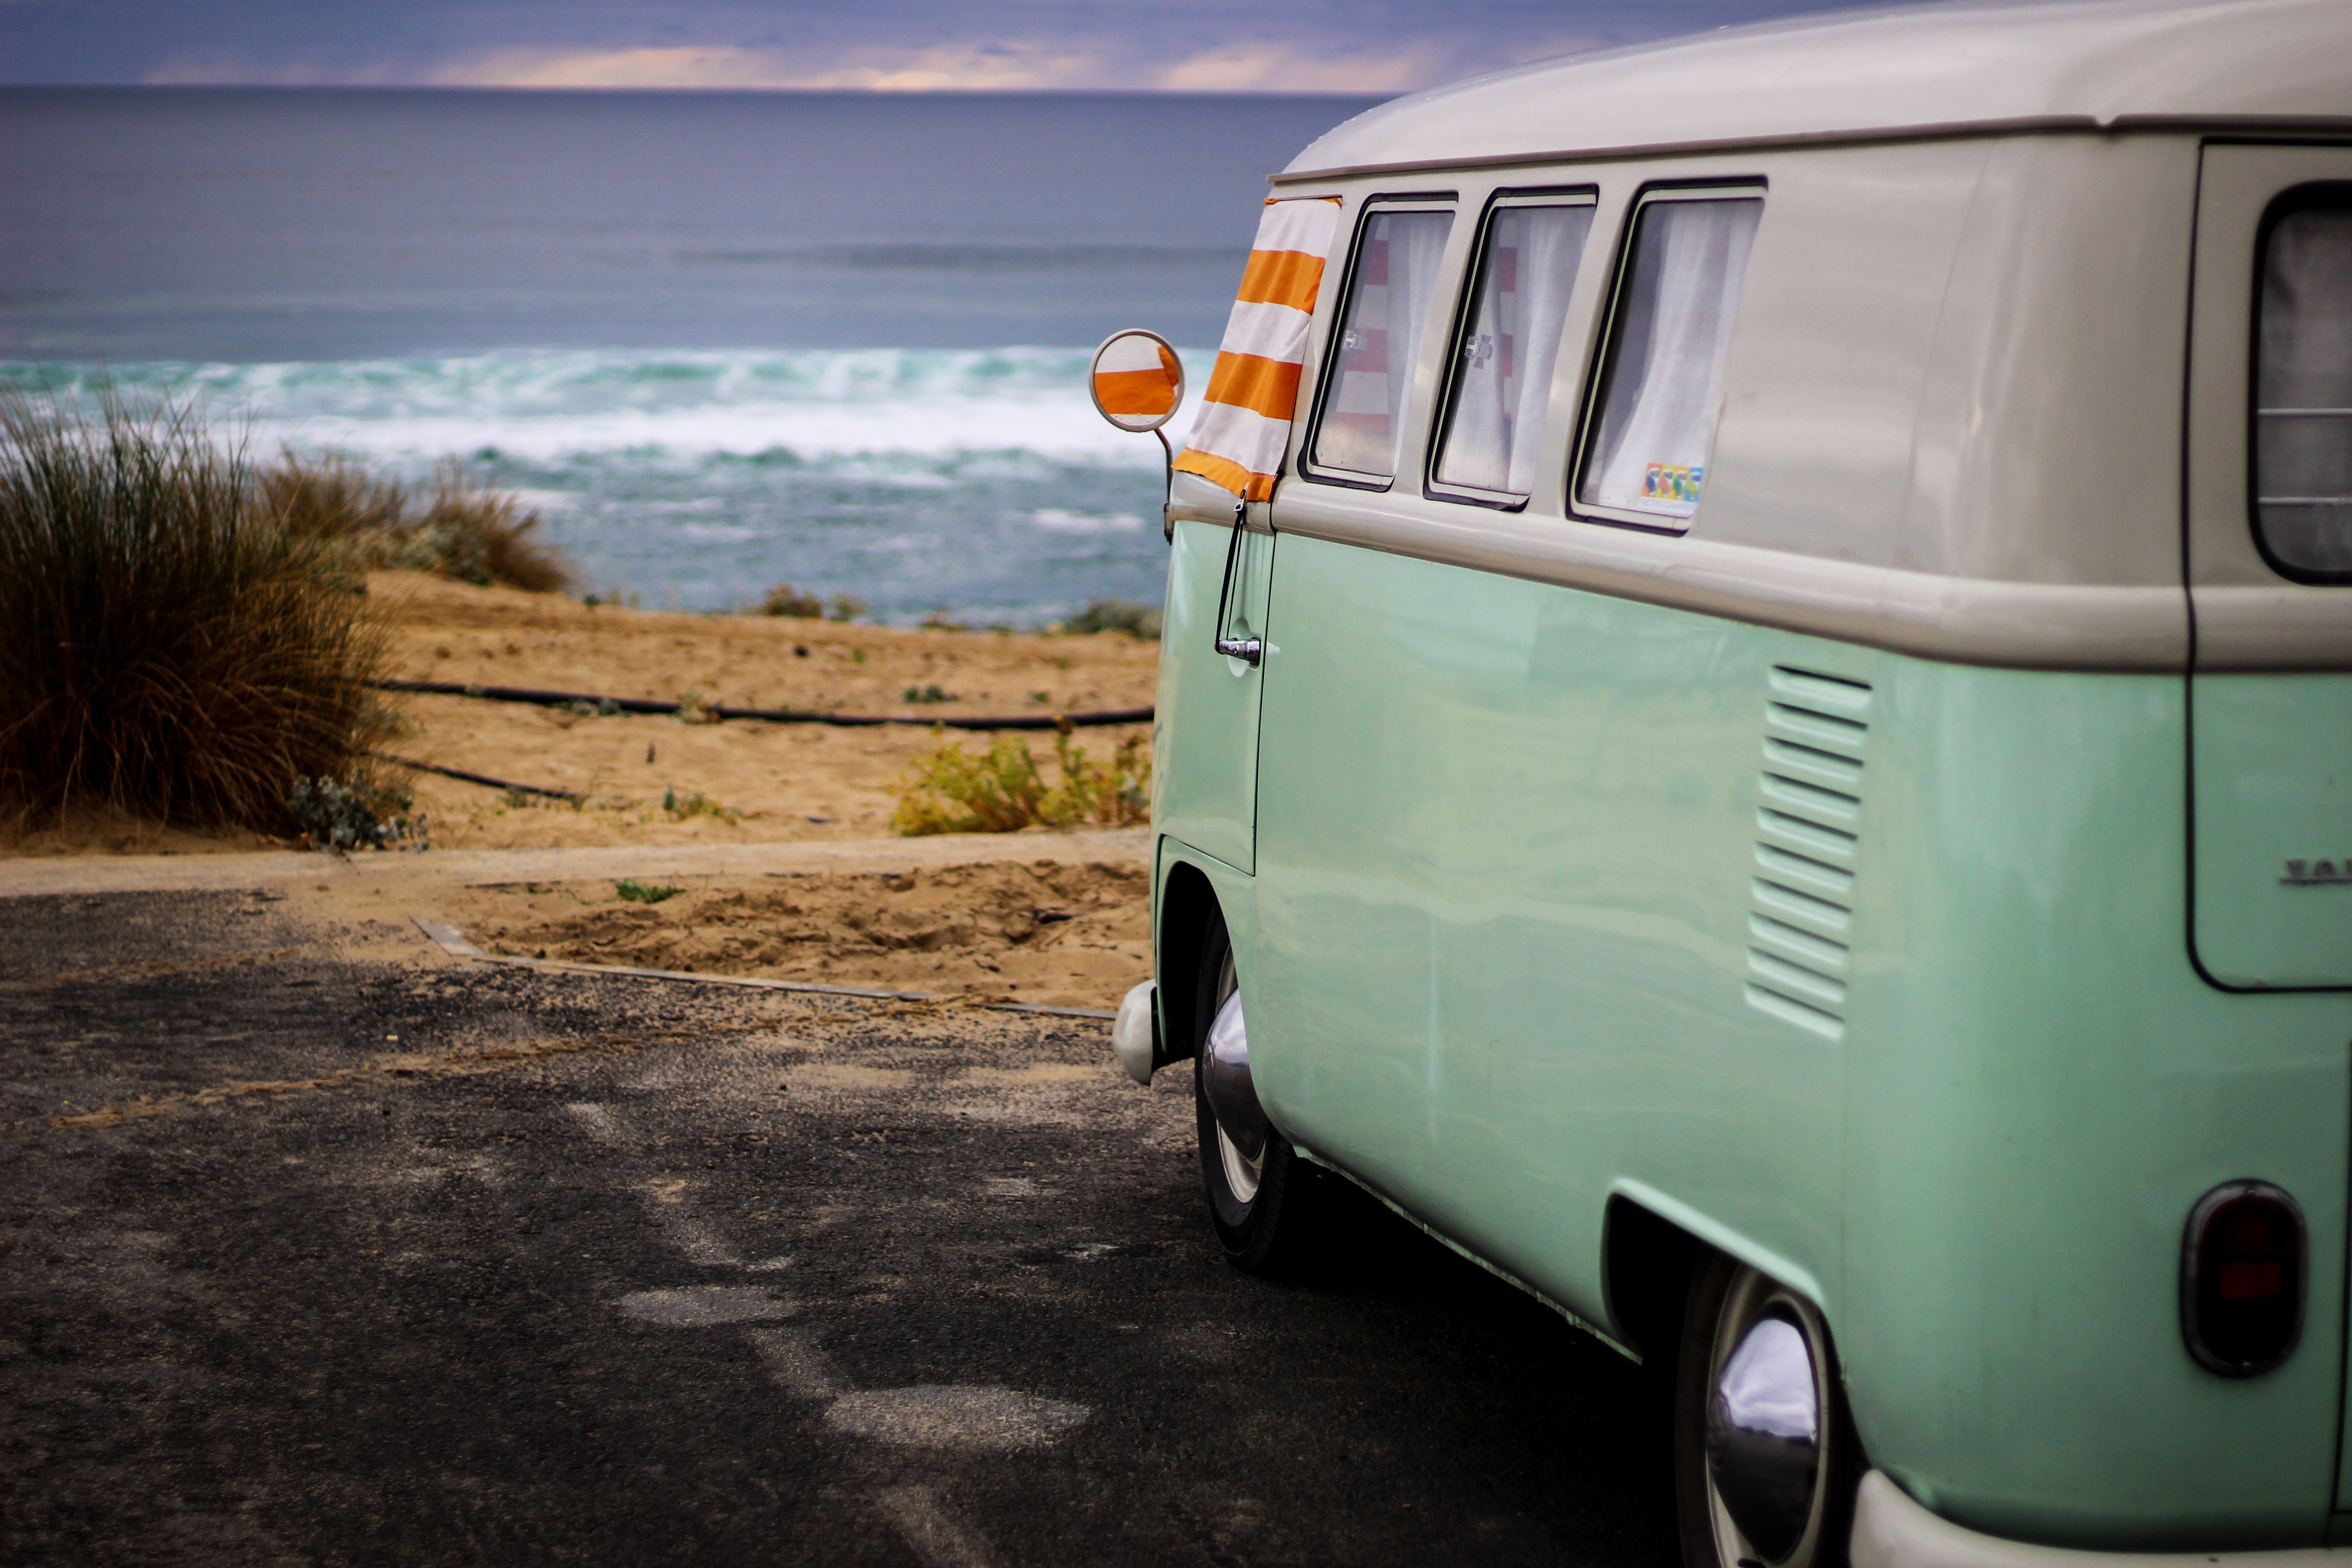
landscape, sea, nature, ocean, car, volkswagen, van, parking, panoramic, vehicle, holiday, camper, vista, sea view, minibus, antique car, land vehicle, recreational vehicle, volkswagen type 2, automobile make, compact car